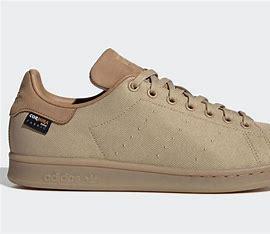
Brand: adidas
Model: originals Adidas Originals Stan Smith